Pro-Composites Personal Cruiser

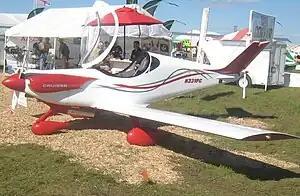

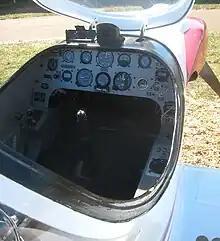
Personal Cruiser instrument panel

The Pro-Composites Personal Cruiser, also called the Corvair Cruiser, is a single seat, composite homebuilt aircraft.